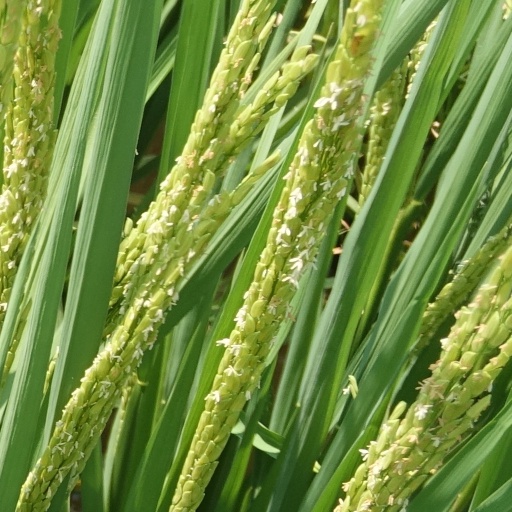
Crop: rice